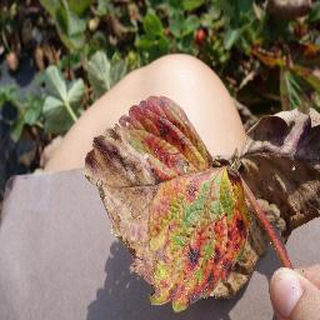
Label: strawberry_leaf_scorch